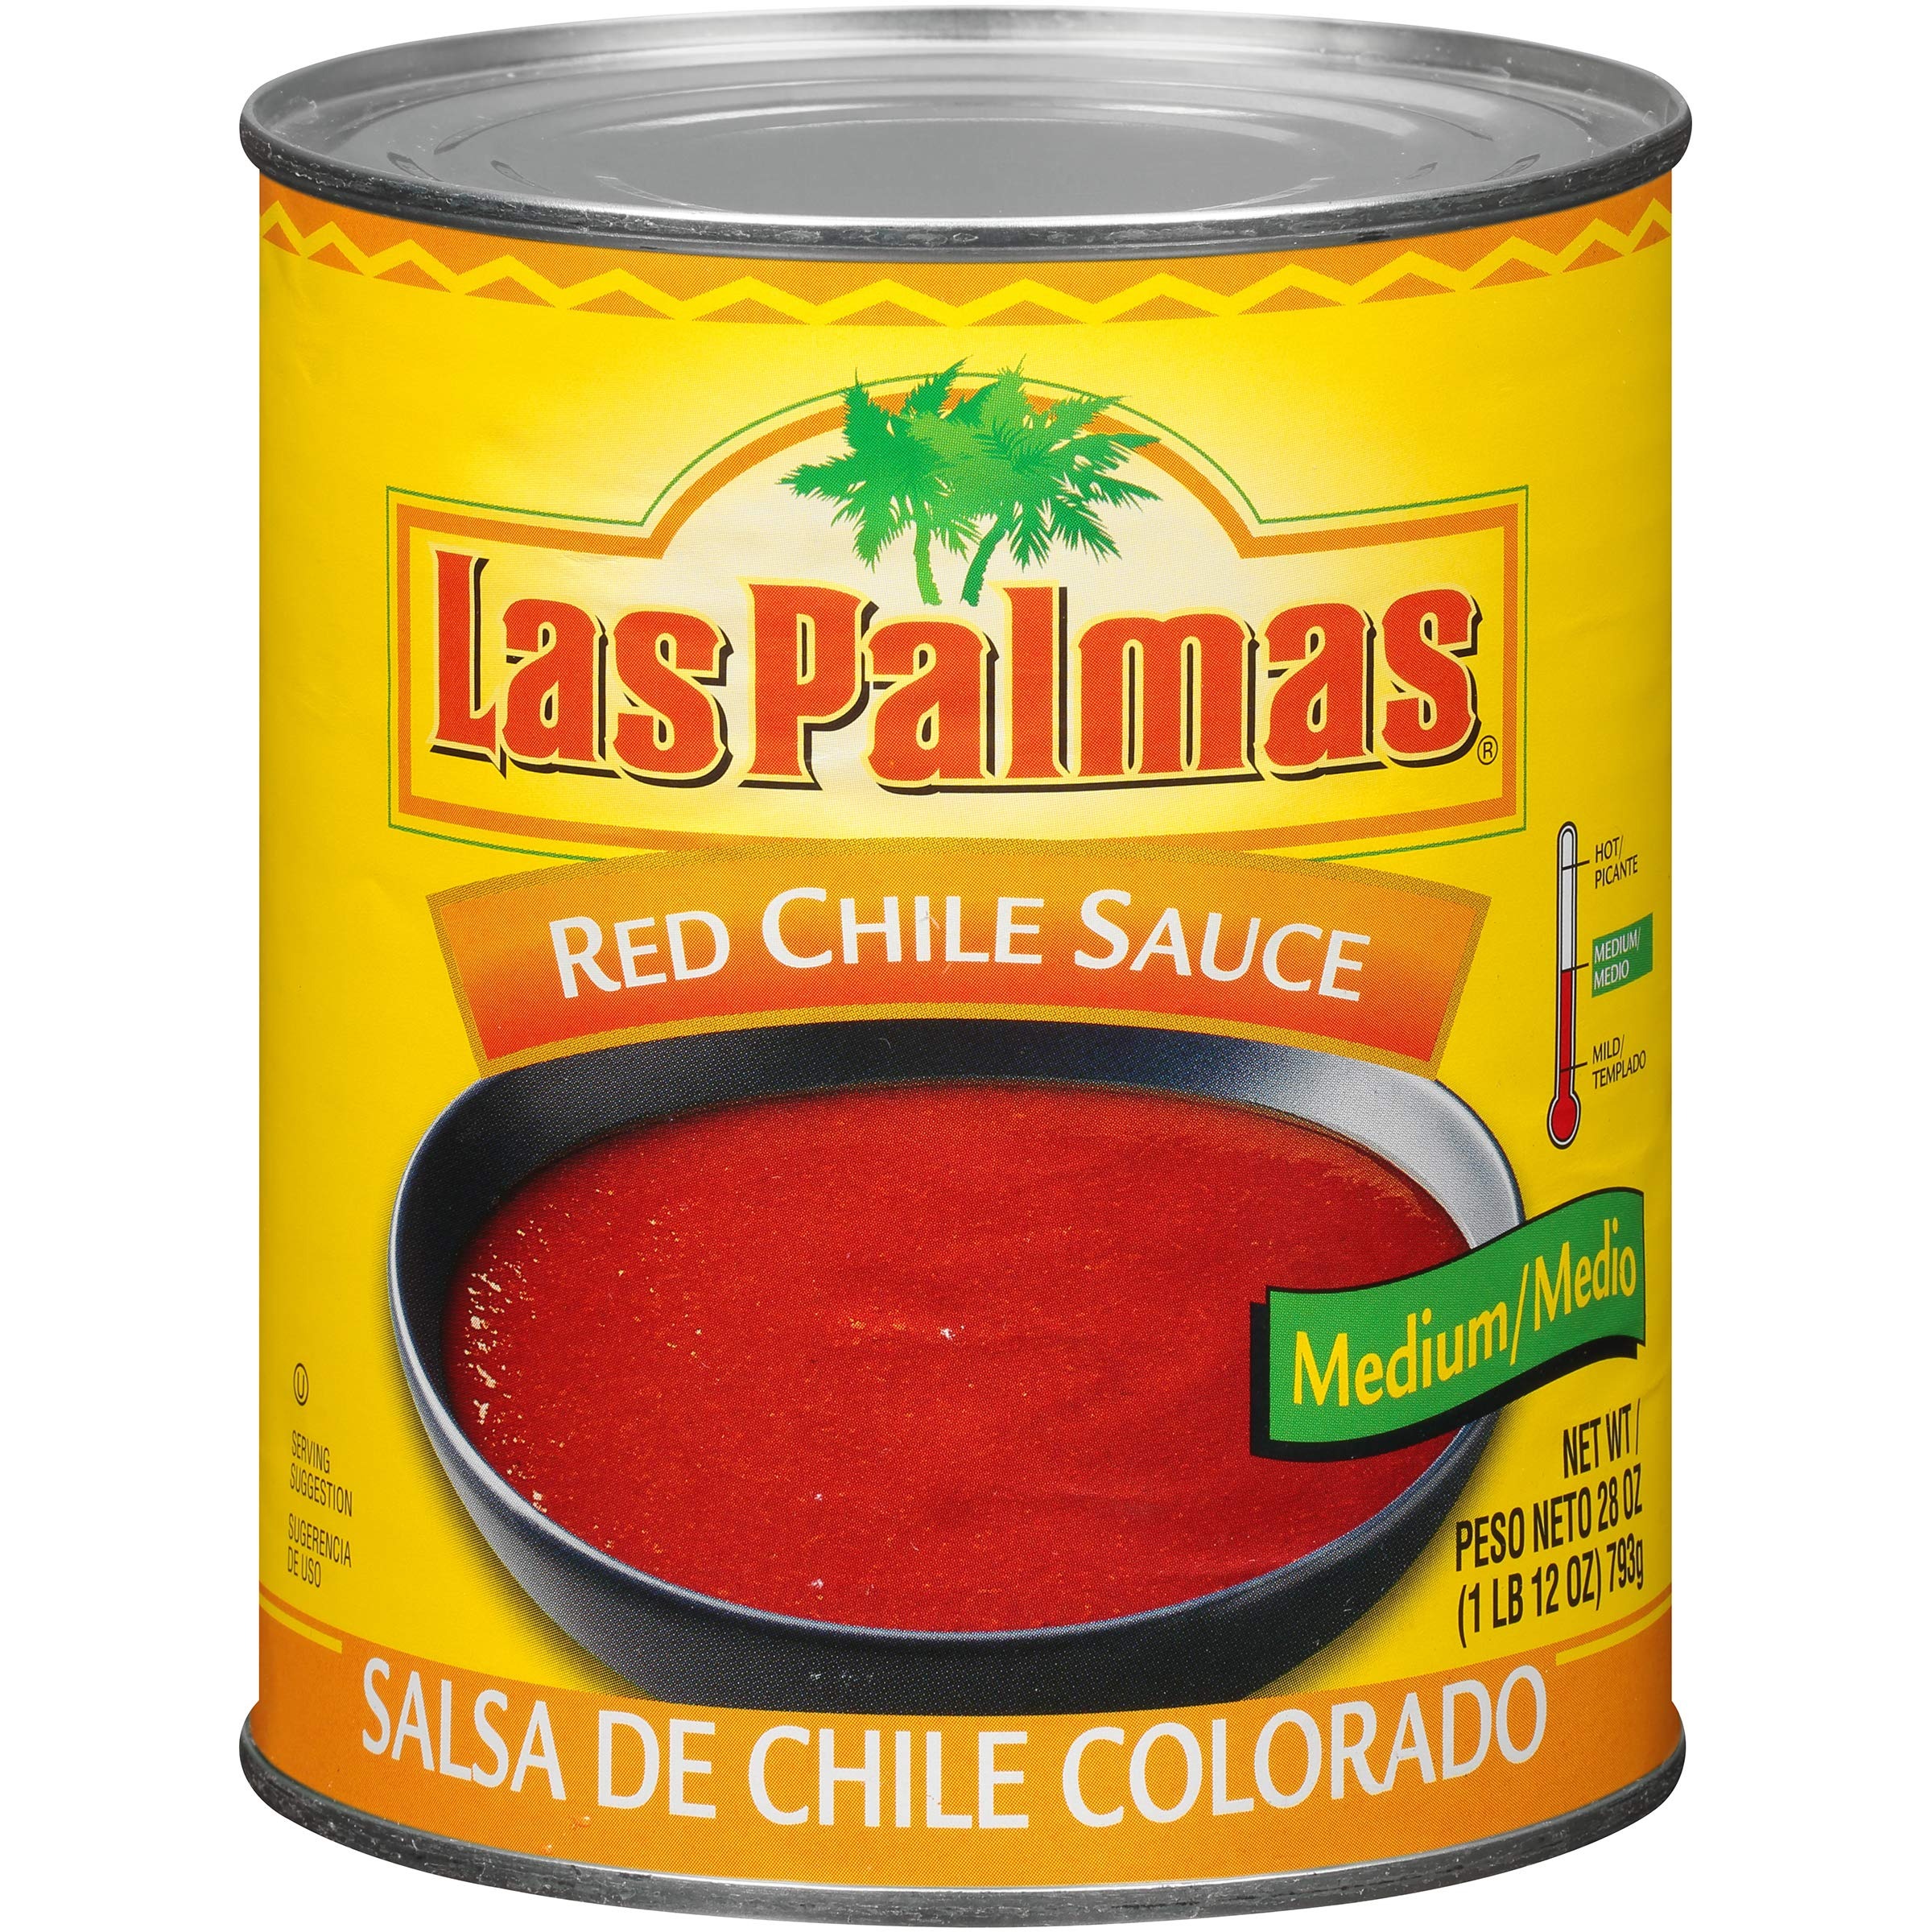
Item Name: Las Palmas Red Chile Sauce, Medium, 28 Ounce (Pack of 12)
Bullet Point 1: This medium red chile sauce has a deep, spicy flavor from the red chile peppers used to make the sauce.
Bullet Point 2: Spice up sauces for marinades, stir-fry, dressings and meatballs.
Bullet Point 3: Use Las Palmas Medium Red Chili Sauce to make delicious Mexican staples.
Bullet Point 4: Authentic Mexican meals start here
Bullet Point 5: So much flavor, so many opportunities
Value: 336.0
Unit: ounce

Price: 2.88